Coat of arms of Newfoundland and Labrador

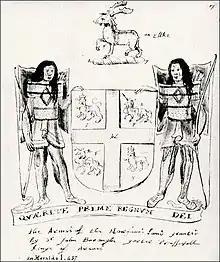
The original arms of Newfoundland granted by Sir John Borough Garter Principal King of Arms, 1637.

The original grant describes the arms as follows:I have accordingly for the purpose before recited devised sett forth and contrived the Armes & Ensignes hereafter described. That is to say Gules a Grosse Argent In the first Quarter of the Escocheon a Lyon Passant gardant Crowned Or In the second an Unicorne passant of the second armed maned and unguled of the third gorged with a Crowne whereunto is affixed a chaine passing between his fore leggs and reflexed over his back of the last. In the third as in the second. In the fourth as in the first And for the Creast Upon an Healme Mantled Gules doobled Argent and a Wreath Or & Gules an Elke passant pper The Escocheon supported by two Savages of the Clyme pper armed and apparaled according to their Guise when they goe to Warre And Under all in an Escroll this Motto Quaerite prime Regnum Dei as in the Margent more plainly is depicted.